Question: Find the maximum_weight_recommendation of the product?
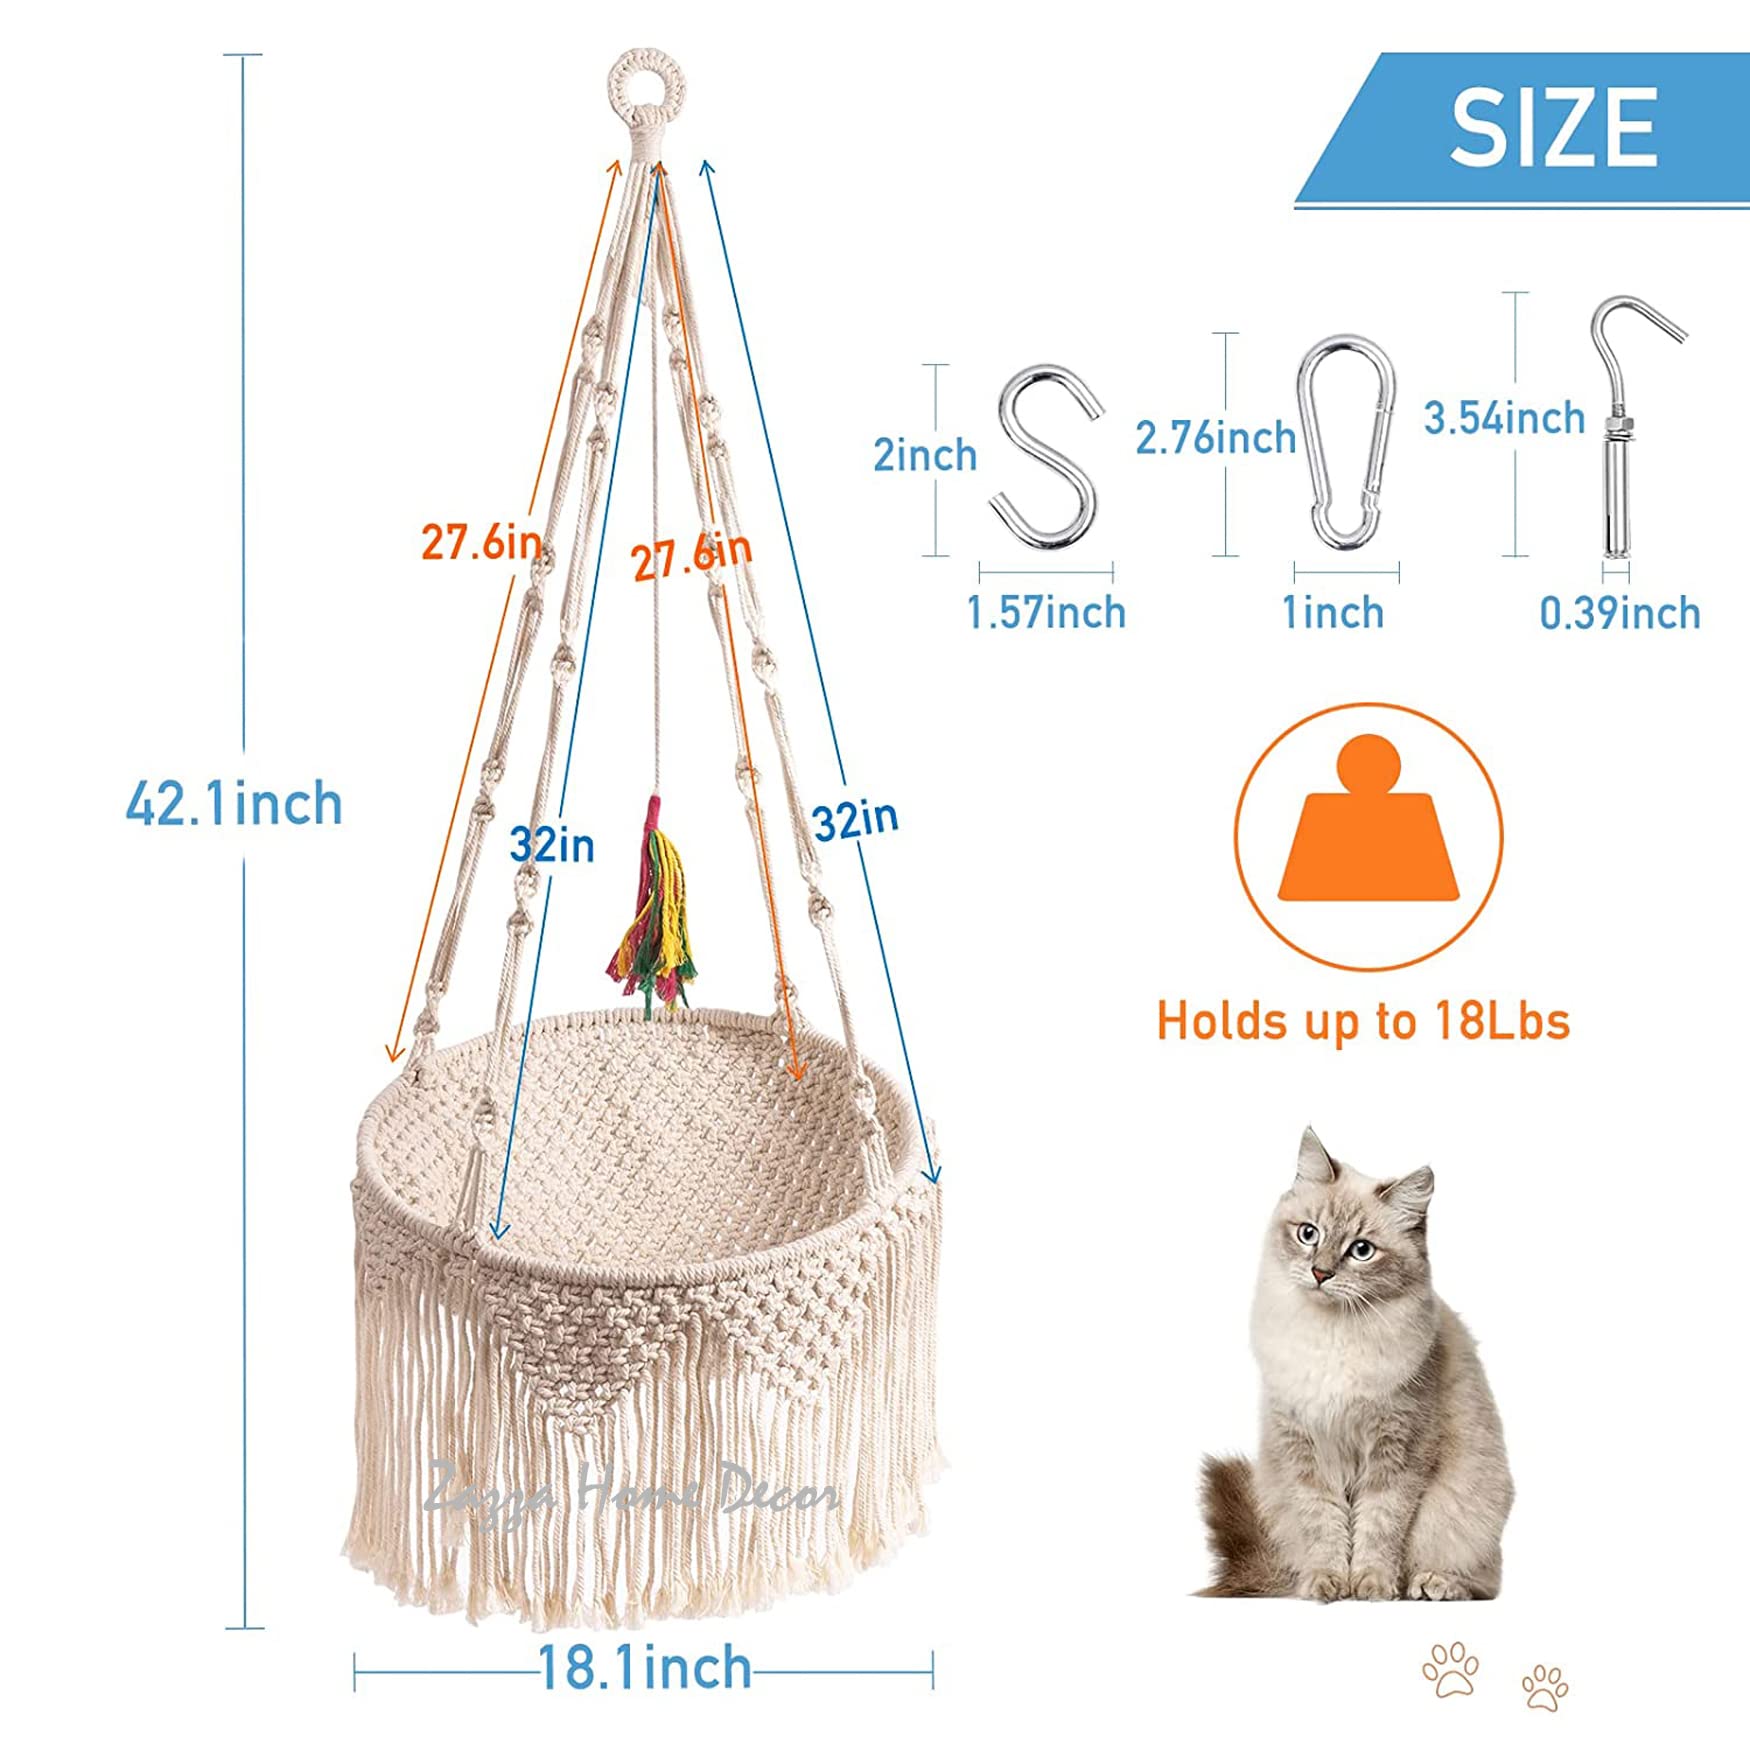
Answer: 18 pound